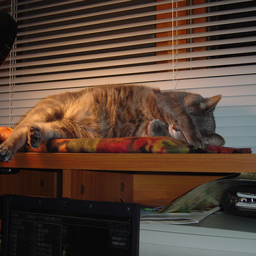
a cat sleeping on a blanket on a shelf
A cat laying on top of a wooden table sleeping.
A cat laying in front of a window with its paw over its eyes.
A cat is laying on a counter with a paw covering the face
Cat covers it's face while sleeping by the window